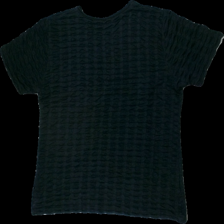
View: back
Type: T-shirt
Category: Ladies
Brand: Cappuchini
Colors: Black
Material: 61% polyester, 39% cotton
Cut: Regular, C-collar
Size: XXL
Season: All
Damage: pilling all over
Price range: <50
Recommended usage: Export